Malaysia–Palestine relations

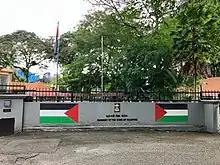
Embassy of Palestine in Kuala Lumpur

With no recognition to the Israeli occupation in Palestinian territories, Malaysia has strongly stood up for the rights and freedoms of the Palestinians and has supported the struggles of the Palestinians. Malaysia also currently refuses to recognise the State of Israel until a peace agreement is reached to realise the two-state solution.